Paraguayans in Spain

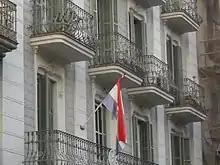
Paraguayan flag at the country's Consulate-General, in Barcelona.

Paraguayans in Spain are the people born in Paraguay who emigrated to Spain. As of 2020, there were about 87,045 Paraguayans living in Spain.